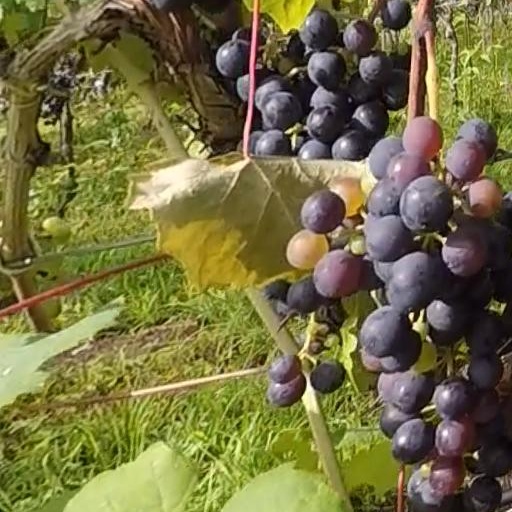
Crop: grape